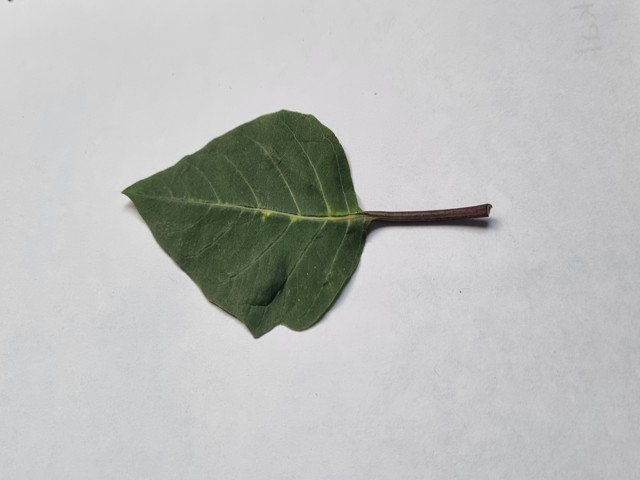
Plant: kalodhutura